Sky position (RA, Dec in degrees): 158.263, -2.086
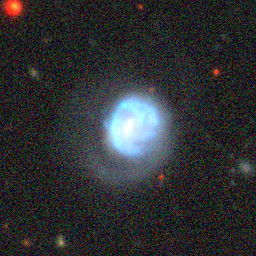
Galaxy morphology: Disturbed Galaxies